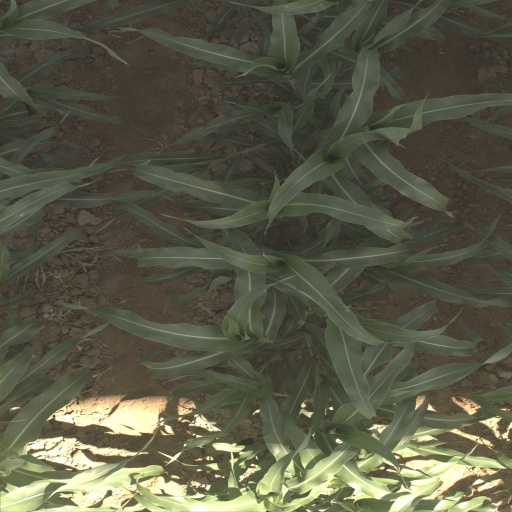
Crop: sorghum